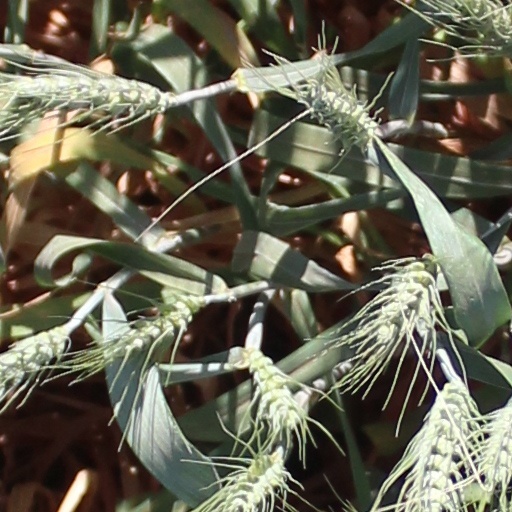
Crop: wheat